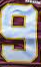
Number: 9